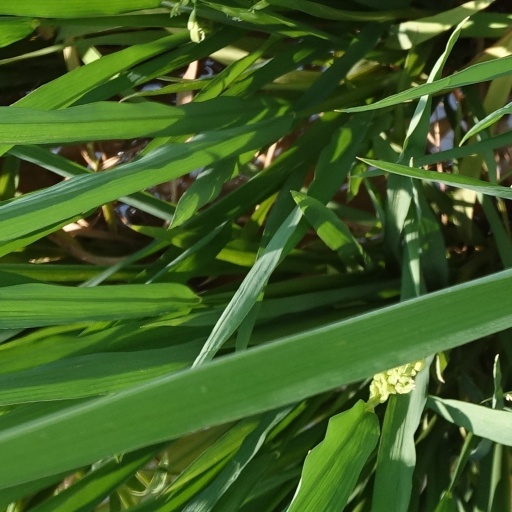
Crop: rice